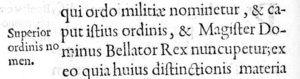
Rex Bellator est le terme forgé par Raymond Lulle en 1305 pour désigner un projet dont l'objectif est d'unifier les ordres militaires dans le but de reconquérir la Terre sainte, à la suite de la perte du royaume de Jérusalem à partir de 1291.